Republic of Ireland

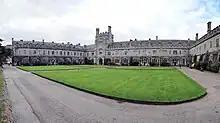
University College Cork was founded in 1845 and is a "constituent university" of the National University of Ireland.

Railway services are provided by Iarnród Éireann (Irish Rail), which operates all internal intercity, commuter and freight railway services in the country. Dublin is the centre of the network with two main stations, Heuston station and Connolly station, linking to the country's cities and main towns. The Enterprise service, which runs jointly with Northern Ireland Railways, connects Dublin and Belfast. The whole of Ireland's mainline network operates on track with a gauge of, which is unique in Europe and has resulted in distinct rolling stock designs. Dublin's public transport network includes the DART, Luas, Dublin Bus, and dublinbikes.